Tanjuska and the 7 Devils

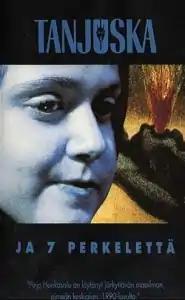

Tanjuska and the 7 Devils is a 1993 documentary film by Finnish director Pirjo Honkasalo about a ten-year-old Belarusian girl who is believed to have been possessed by the devil. It is the second part of Honkasalo's "Trilogy of the Sacred and the Satanic", preceded by "Mysterion" (1991) and followed by "Atman" (1997). The film won several international awards, including the International Jury Award at the Bombay International Film Festival.